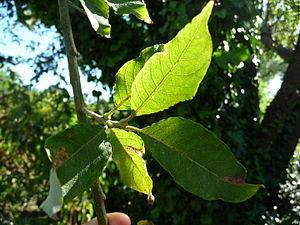
Salix cinerea (saule cendré) - détail des feuilles - Jardin des olfacties (Coëx en Vendée)
Le Saule cendré ou Saule gris est un arbrisseau de la famille des Salicacées pouvant atteindre 6 mètres de haut.